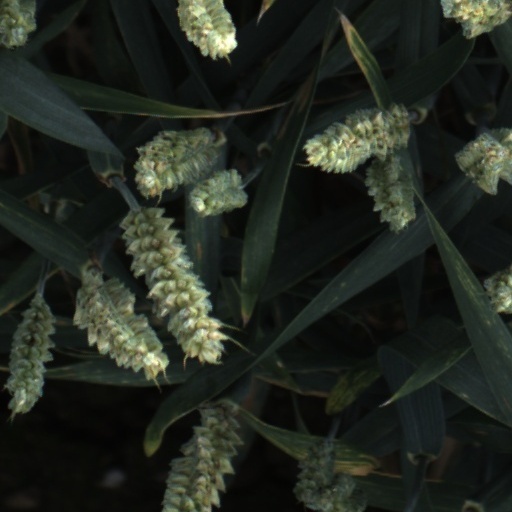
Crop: wheat